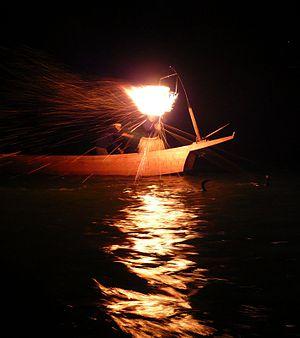
En 1996, dans son effort pour combattre la pollution sonore et pour protéger et promouvoir l'environnement, le Ministère de l'environnement du Japon a désigné les 100 sons naturels du Japon. 738 propositions arrivèrent de tout le pays et les « 100 meilleures » furent sélectionnées après examen par le groupe d'étude japonais des sons naturels. Ces éléments de paysage sonore sont des symboles pour les résidents locaux et doivent servir à promouvoir la redécouverte des sons de la vie quotidienne. La sixième Assemblée Nationale sur la conservation des paysages sonores s'est tenue à Matsuyama, dans la préfecture d'Ehime, en 2002.
La pêche au cormoran sur la Nagara-gawa a joué un rôle primordial dans l'histoire de la ville de Gifu, préfecture de Gifu au Japon. Tout au long de sa longue histoire, elle a évolué d'un moyen de subsistance à une industrie rentable puis est devenue une attraction touristique majeure. Elle a lieu du 11 mai au 15 octobre de chaque année.